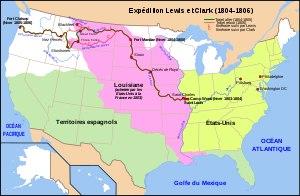
Les Nez-Percés, Nimíipuu, sont une tribu amérindienne du groupe pénutien qui vivait dans le Plateau du Columbia de la région Nord-Ouest Pacifique au moment de l’expédition de Lewis et Clark.
On appelle Mission jésuite aux États-Unis une œuvre d’évangélisation chrétienne entreprise au XIXᵉ siècle par les jésuites, pour la plupart d'origine belge, auprès des populations amérindiennes de la partie centrale des États-Unis.
Cet article présente une chronologie de l’expédition de Lewis et Clark à travers le continent nord-américain.
L’expédition Lewis et Clark ou expédition de Lewis et Clark est la première expédition américaine à traverser les États-Unis à terre jusqu'à la côte pacifique. Thomas Jefferson, troisième président des États-Unis de 1801 à 1809, avait convaincu le Congrès d'attribuer 2 500 dollars de l'époque au projet.
Cette page concerne des événements d'actualité qui se sont produits durant l'année 1804 du calendrier grégorien aux États-Unis.
La conquête de l'Ouest est le processus de colonisation par des populations essentiellement d’origine européenne et le gouvernement des États-Unis, au XIXᵉ siècle, de l'immense territoire qui s'étend en Amérique du Nord entre le Mississippi et l'océan Pacifique, habité jusqu'alors par les peuples amérindiens.
10 mai : début du deuxième ministère tory de William Pitt le Jeune, Premier ministre du Royaume-Uni. Le Parlement, estimant Addington incapable de faire face à l’hégémonie française, rappelle William Pitt qui redresse la situation diplomatique et militaire.